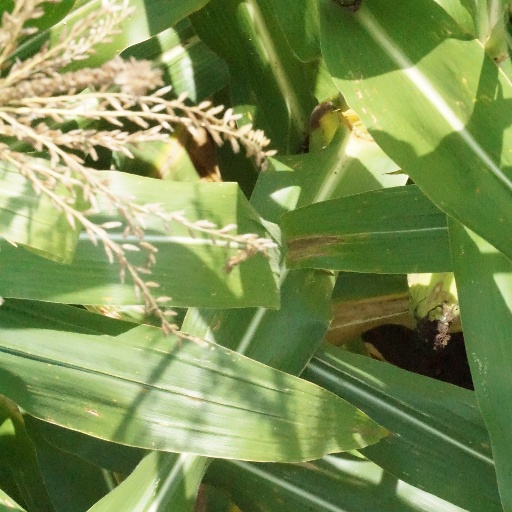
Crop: maize; corn